Liza Donnelly

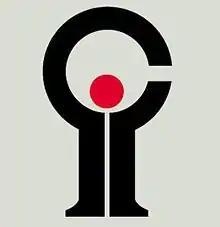
Logo of IIC

Liza Donnelly's work has appeared in a few solo shows. At Earlham college in Richmond, Indiana; at the Cartoon Museum in Holon, Israel; at the Museum of Cartoon and Comic Art in New York City. In 2018, the Indian Institute of Cartoonists organized a solo exhibition of her work at the Indian Cartoon Gallery, Bangalore (April 7–28, 2018)